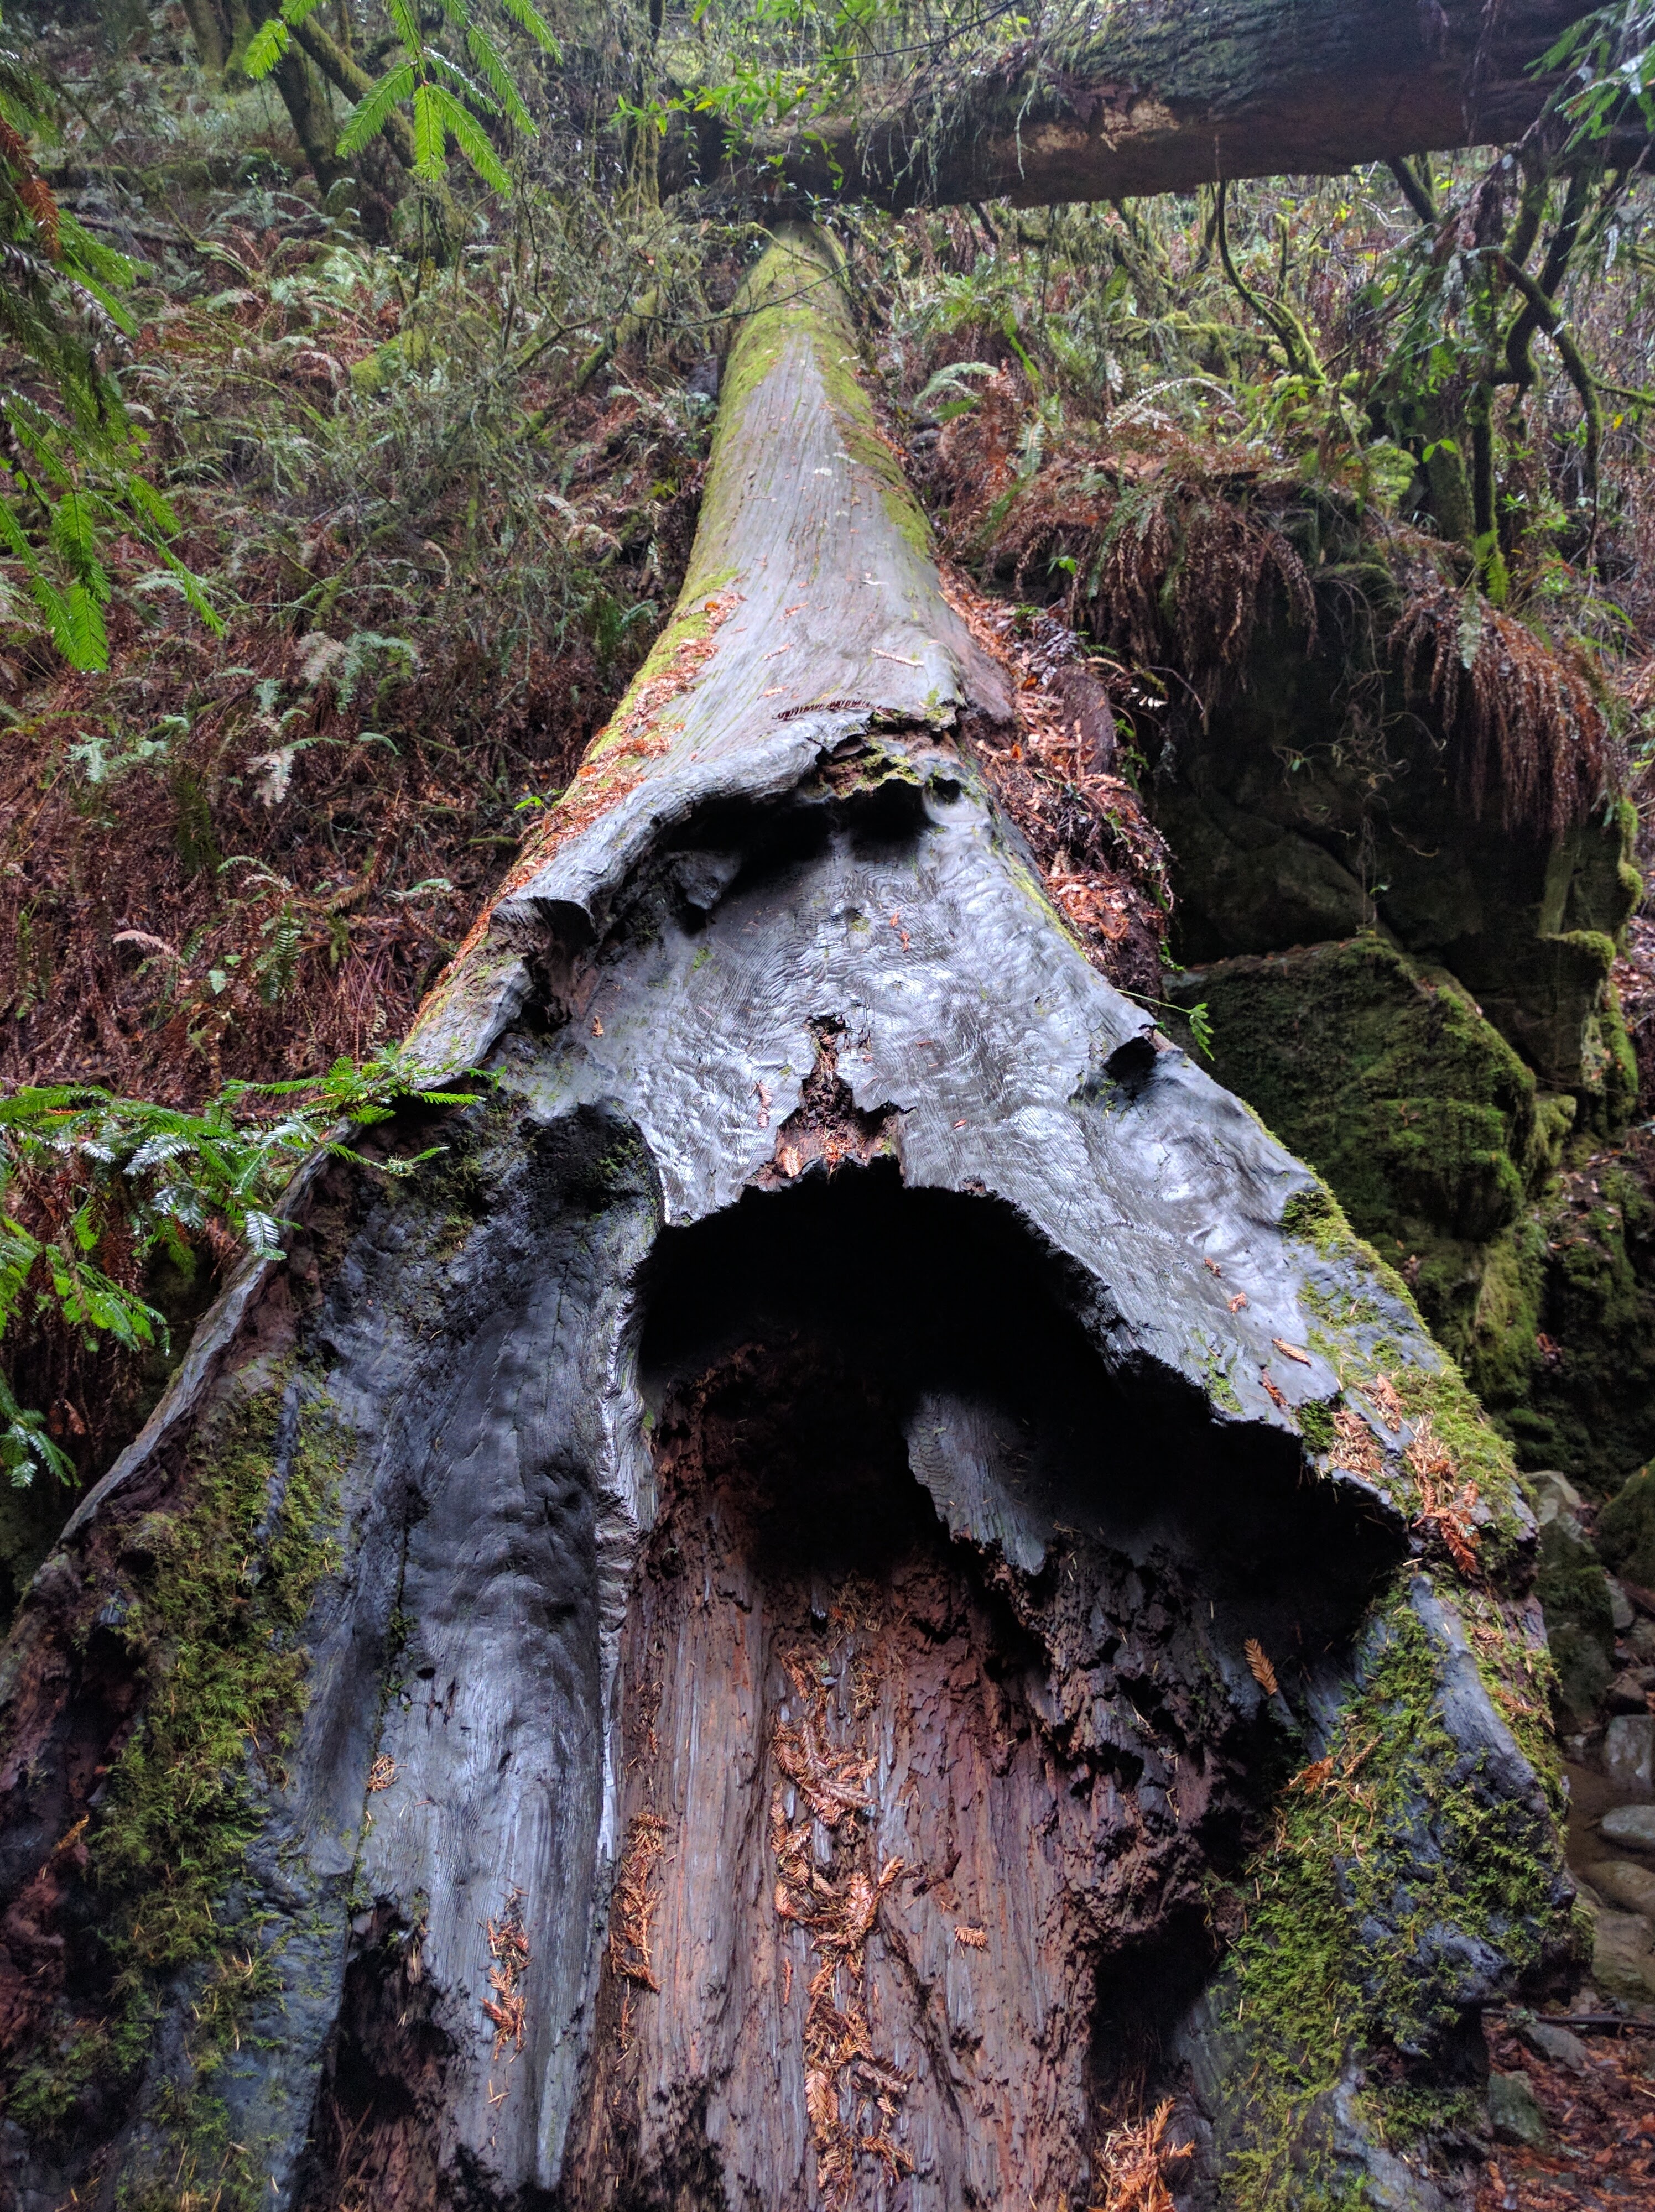
tree, nature, forest, rock, wilderness, plant, trunk, formation, jungle, geology, rainforest, woodland, tree stump, habitat, natural environment, woody plant